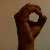
The image shows a hand gesture representing the letter 'O' in Indian Sign Language.